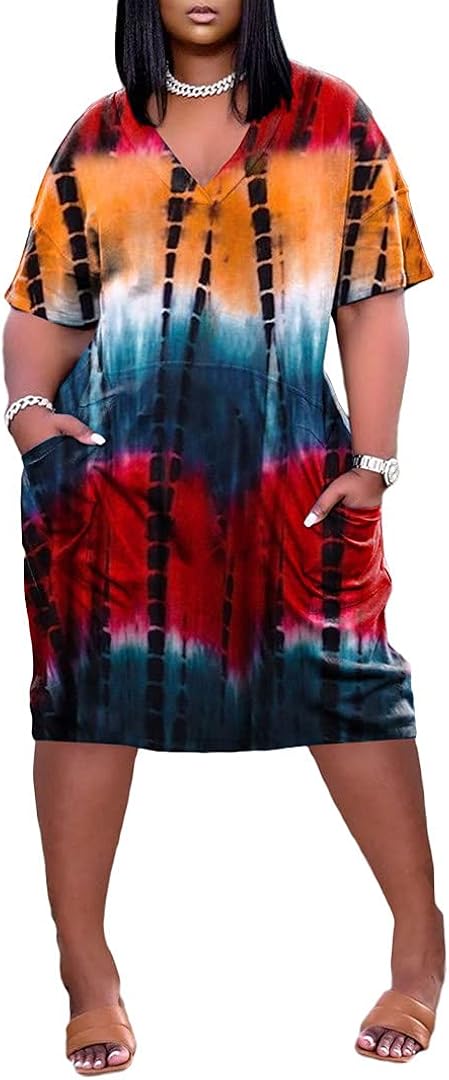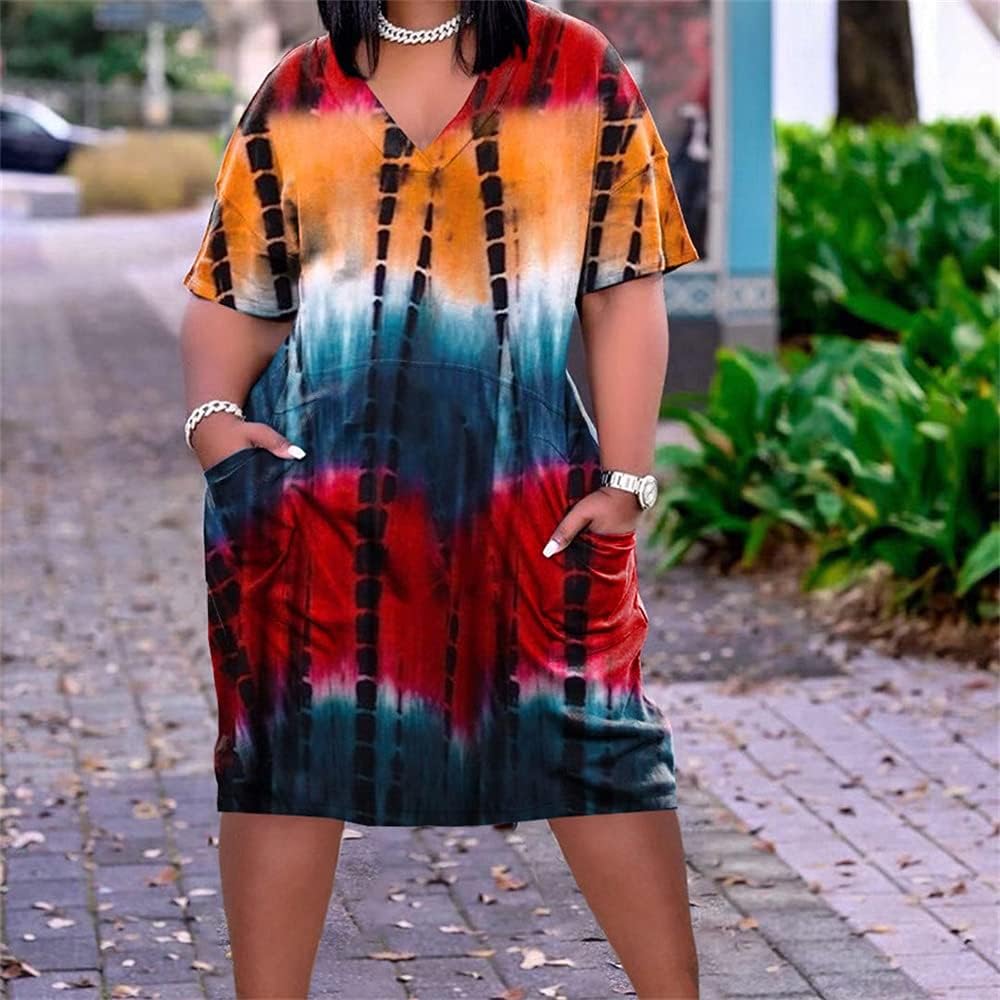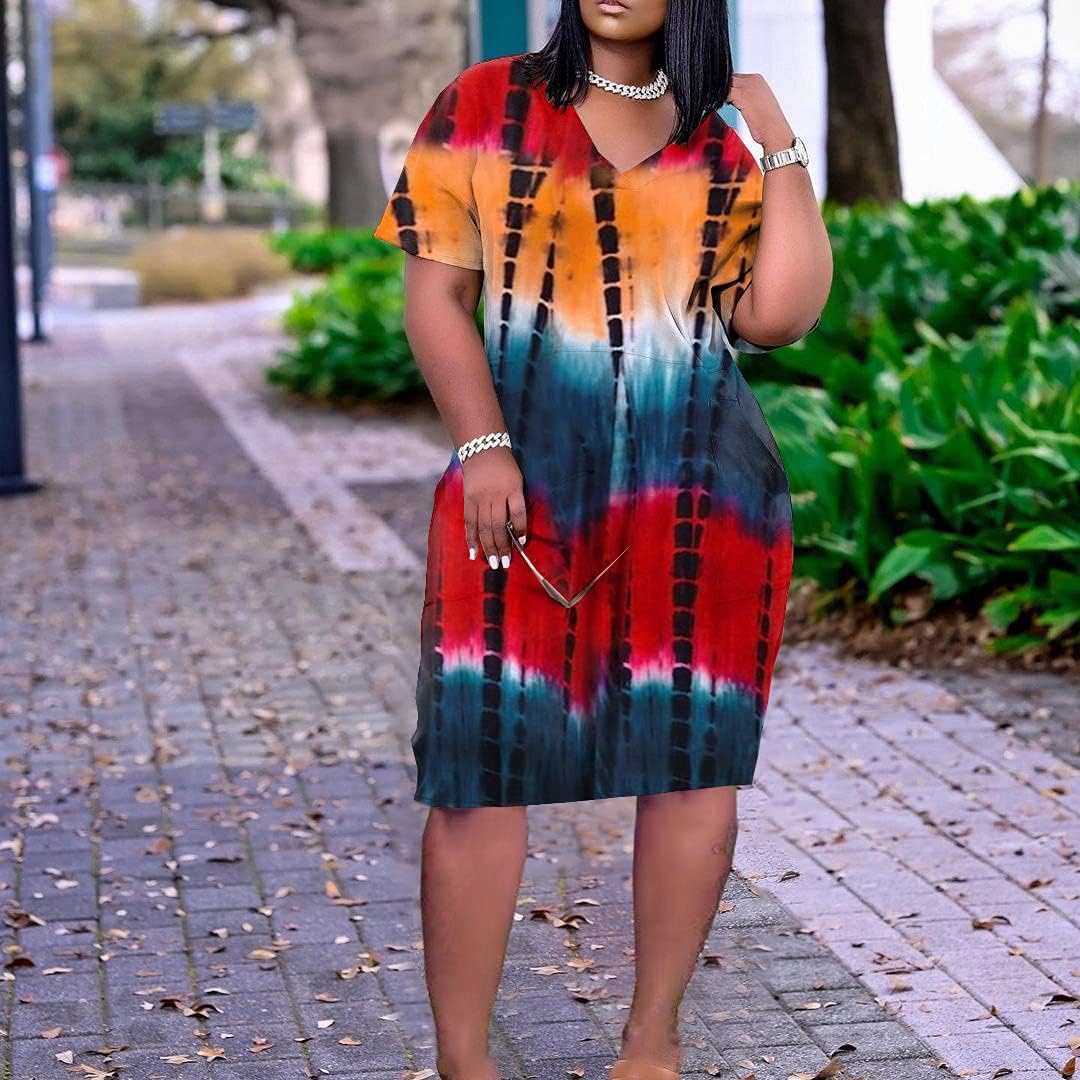
YONGSHENGHUA Women's Dress V Neck Tie Dye Printed Summer Dress Orange, X-Large
Category: AMAZON FASHION
--- About Color: Purple, Blue, Yellow, Red, Orange to choose. May Little Vary Due to Different Display Setting.--- About Occasion: Perfect Matching hiking, vacation, holiday, photography, summer beach and other occasions.--- About Wash: Machine Wash Cold Inside Out With Like Colors( It is recommended to use a laundry bag to prevent staining and damage to clothing)/Hand Wash.--- Package Include: 1 *Summer dressSize Chart(Inch):S: Bust---41.73, Sleeve---5.12, Waist---35.43, Hip---41.73, Length---43.70M: Bust---43.31, Sleeve---5.51, Waist---37.01, Hip---43.31, Length---44.09L: Bust---44.88, Sleeve---5.91, Waist---38.58, Hip---44.88, Length---44.49XL: Bust---46.46, Sleeve---6.30, Waist---40.16, Hip---46.46, Length---44.48
Features: Tie closure | Hand Wash Only | MATERIAL: Polyester. Made of high quality fabric, soft to wear, breathable, durable. | DESIGN: Stand out with its unique tie dye print, and features a basic V-neck design for maximize comfort, to give you a different summer. | OCCASION: Perfect for daily, home, hiking, vacation, holiday, summer beach and other occasions. Perfect gift choice for yourself and your friends. | SIZE: S/M/L/XL/XXL/3XL for Choice. Please refer to the Sizing Diagram on the details page before ordering. | Washing Instruction: Hand washing is recommended,do not iron, do not bleach, hang or line dry.